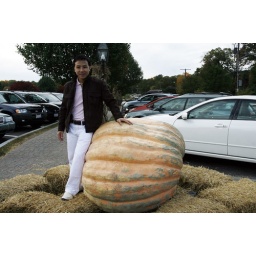
Wandering in Ipswich Town fruit market. Halloween's coming, everyone buys pumpkins and decorates their houses with JackO'lantern.